Toshiyori

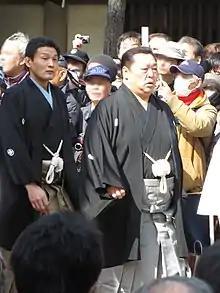
Takanohana and Kitanoumi as in 2013

A , also known as an , is a sumo elder exercising both coaching functions with active wrestlers and responsibilities within the Japan Sumo Association (JSA). All are former wrestlers who reached a sufficiently high rank to be eligible to this status. The benefits are considerable, as are guaranteed employment until the mandatory retirement age of 65 and are allowed to run and coach in (sumo stables), with a comfortable yearly salary averaging around ¥15 million.